Miljenko Stančić

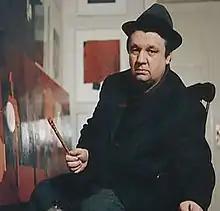
Miljenko Stančić

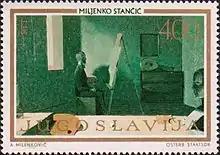
Painting by Stančić on a 1973 Yugoslav stamp

Miljenko Stančić (1 March 1926 – 13 May 1977) was a Croatian painter and graphic artist born in Varaždin. He is famous for his vast painting oeuvre of Varaždin cityscapes.